Lung Tin Tsuen

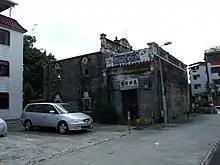
Lung Tin Study Hall in Lung Tin Tsuen.

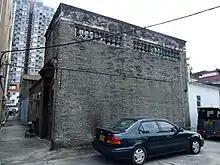
No. 21 Lung Tin Tsuen.

Lung Tin Tsuen is a village in the Shap Pat Heung area of Yuen Long District, Hong Kong.